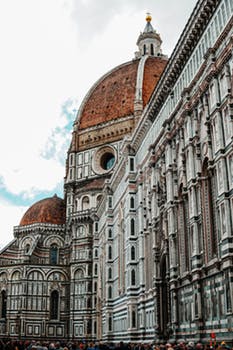
Label: No Watermark